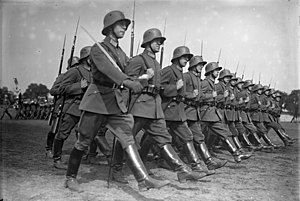
Weimarrepublikken / Forsvaret / Hæren
Parade med Reichswehr i 1930
Weimarrepublikken er det uofficielle navn på Det tyske rige for perioden fra 1918 til 1933.